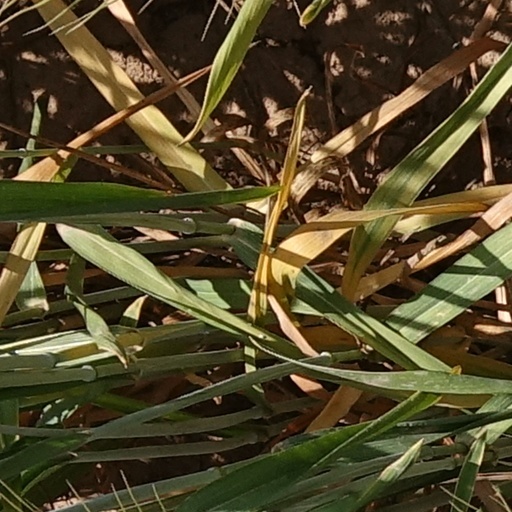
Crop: wheat